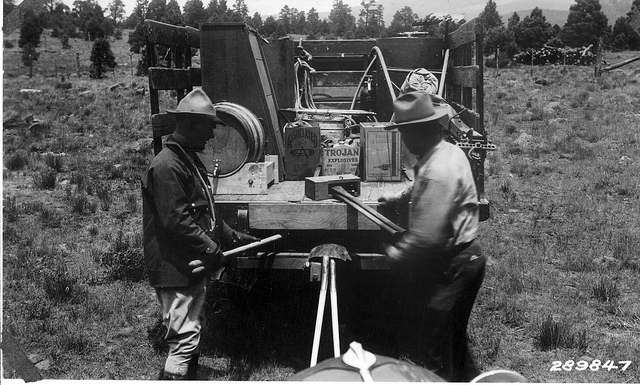
Two settlers are preparing to dig with a truck full of booze.